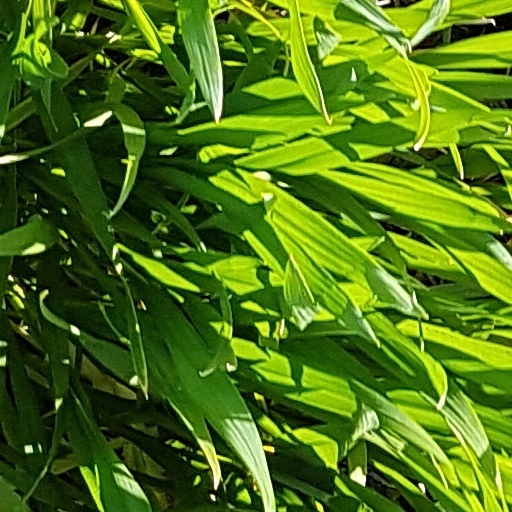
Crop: wheat